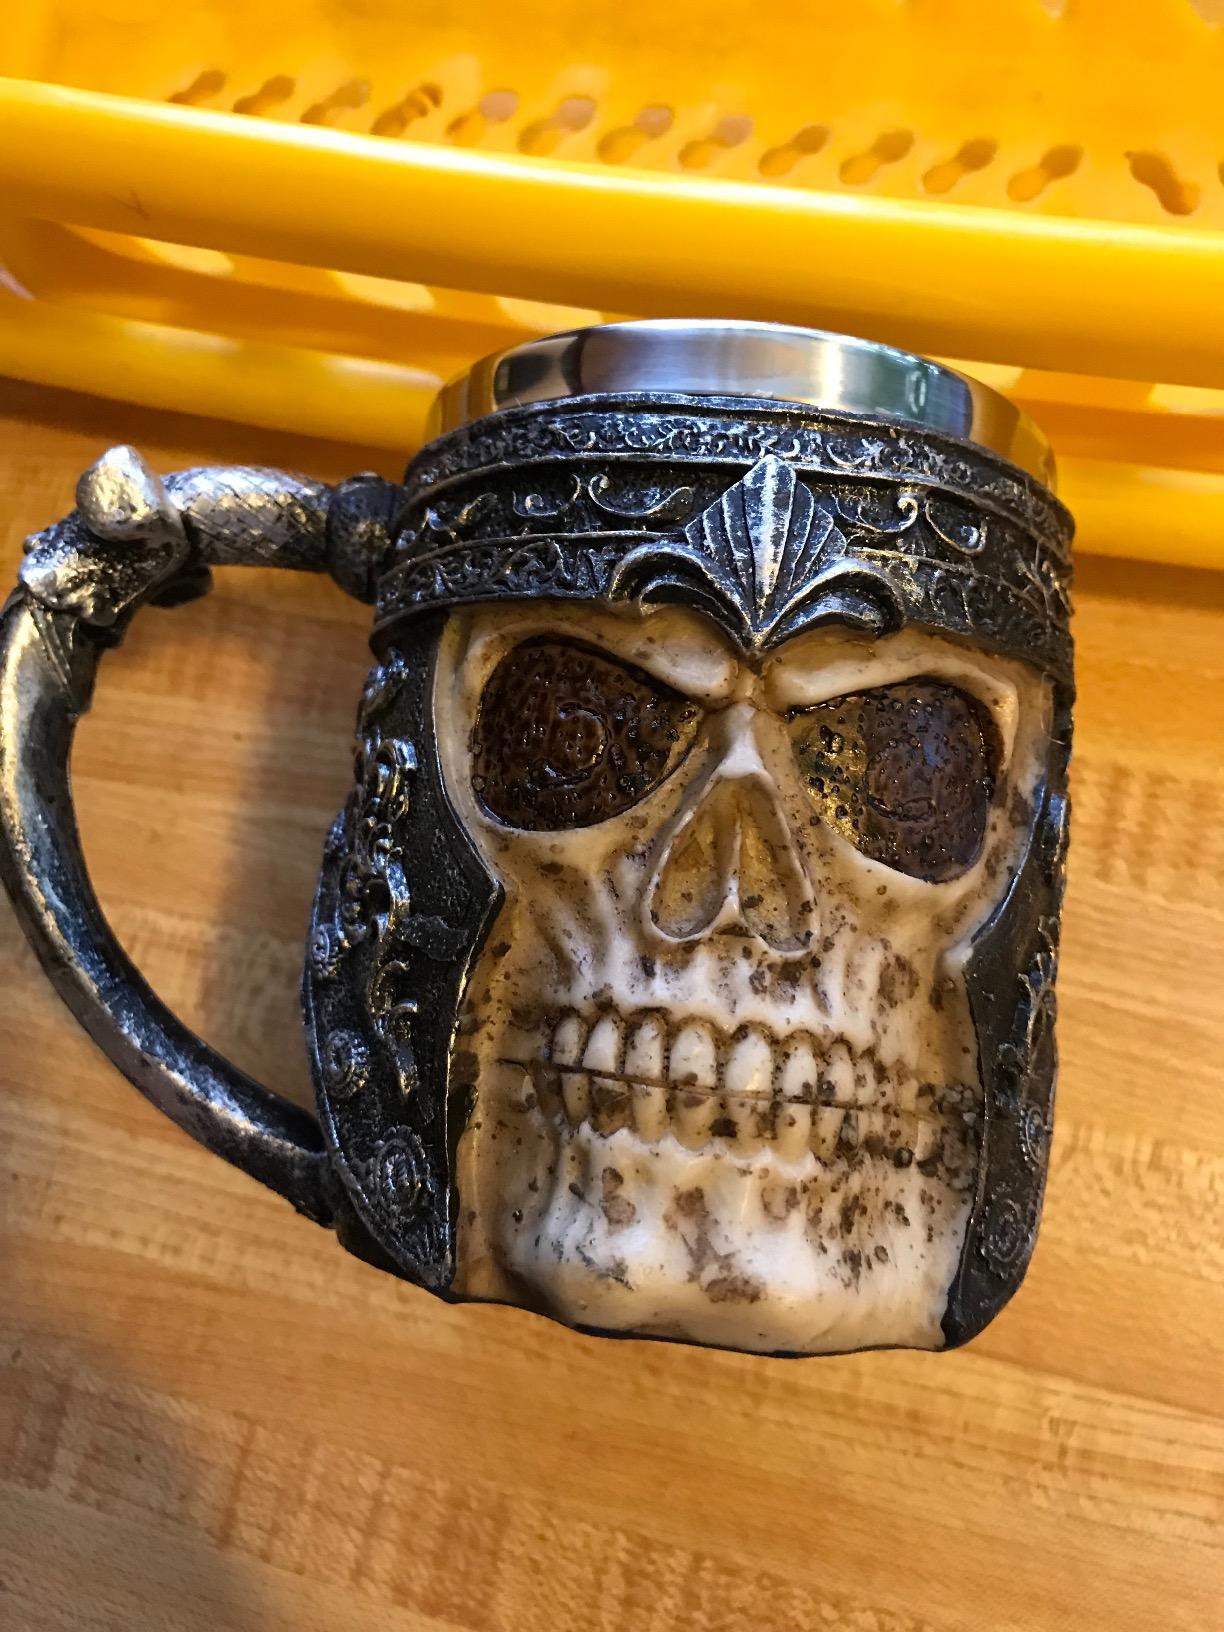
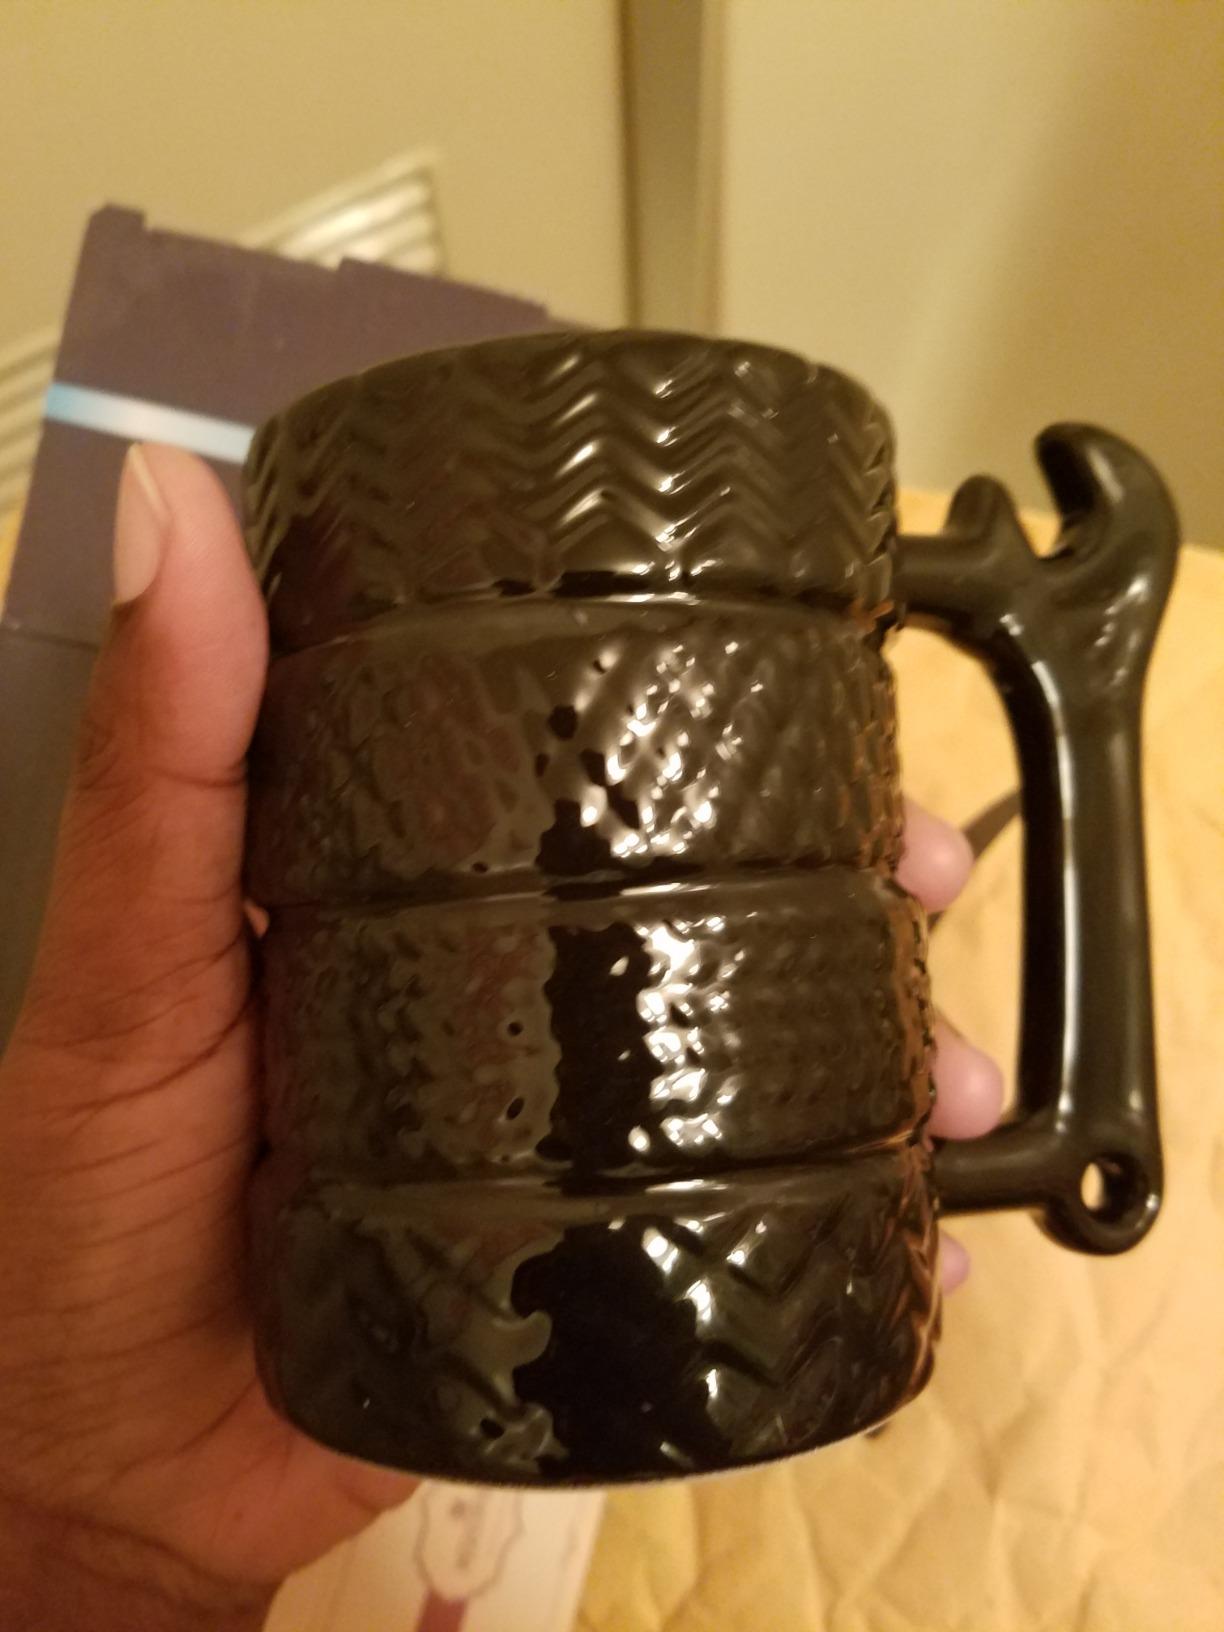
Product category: items_mug
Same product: no